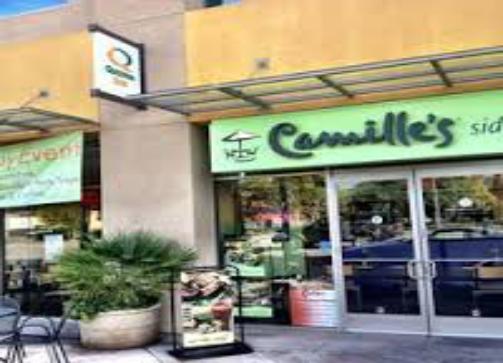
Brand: Camille's Sidewalk Cafe
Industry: Food